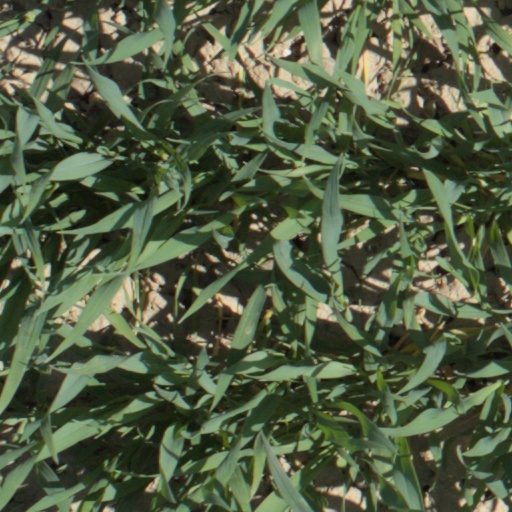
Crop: wheat